IOE engine

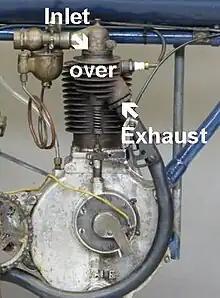
Yale IOE engine from 1911

The intake/inlet over exhaust, or "IOE" engine, known in the US as F-head, is a four-stroke internal combustion engine whose valvetrain comprises OHV inlet valves within the cylinder head and exhaust side-valves within the engine block.